Durability

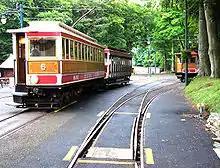
The Manx Electric Railway on the Isle of Man still operates with its original tramcars and trailers, all of which are over one hundred years old, the latest dating from 1906.

Durability is the ability of a physical product to remain functional, without requiring excessive maintenance or repair, when faced with the challenges of normal operation over its design lifetime. There are several measures of durability in use, including years of life, hours of use, and number of operational cycles. In economics, goods with a long usable life are referred to as durable goods.